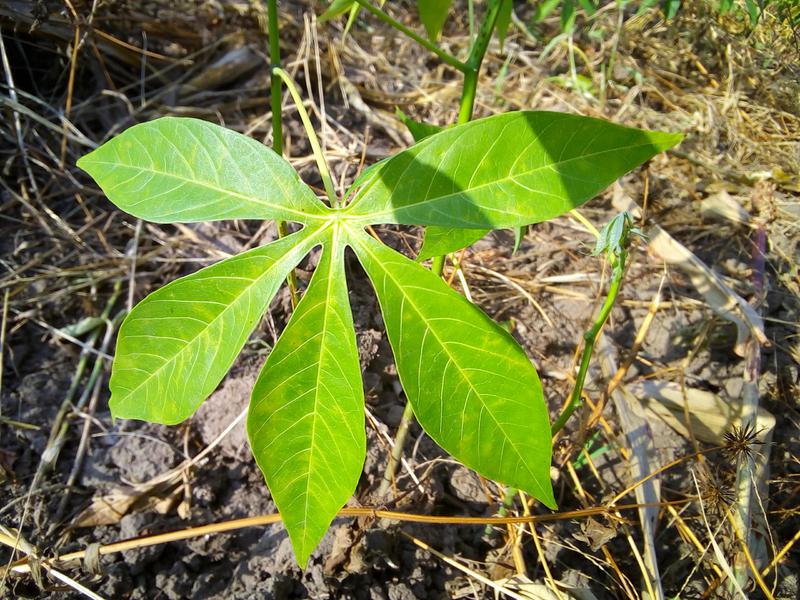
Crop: cassava
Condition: brown_streak_disease